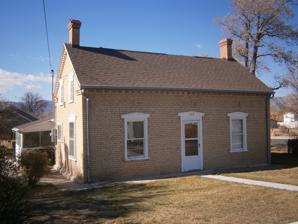
Building: Niels Ole Anderson House
Country: United States of America
Year built: 1868
United States historic place Niels Ole Anderson House U.S. National Register of Historic Places Show map of Utah Show map of the United States Location 308 South 100 East, Ephraim, Utah Coordinates 39°21′15″N 111°35′04″W / 39.354268°N 111.584530°W / 39.354268; -111.584530 Area less than one acre Built 1868 Architectural style Greek Revival , Federal NRHP reference No. 78002687 Added to NRHP October 5, 1978 The Niels Ole Anderson House is a historic house in Ephraim, Utah . It was built in 1868 for Niels Ole Anderson, an immigrant from Sweden whose parents converted to the Church of Jesus Christ of Latter-day Saints and settled in Utah in 1854–1855, when Anderson was ten years old. He served in the Black Hawk War in 1865. Anderson lived in this house, designed with elements of Greek Revival and Federal styles, with his first wife, Josephine Overglade, and their nine children. He served as a missionary in his native Sweden from 1880 to 1882. After his wife died in 1884, he married  Matilda Nielson in 1885, and they had a son, Niels Henry. The house was inherited by his ancestors. It has been listed on the National Register of Historic Places since October 5, 1978. It is at the southwest corner of E. 300 South and S. 100 East. References